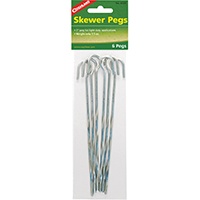
SKEWER PEGS STEEL 7 INCH 6 PCK
Unit of Sale: PK 6 Brand: COGHLAN'S Model: 8326 UPC: 056389083264 Country of Origin: GB [SHORTDESCRIPTION] 7 in steel skewer tent pegs including a twisted square steel rod which provides improved holding power. Height: 2.0 in Length: 7 in Material: Steel [SPECIFICATION] Package Length: 7.5" Package Width: 5.5" Package Height: 2.0" Shipping Weight: 0.25 Pounds
Brand: primesalesupply
Category: Home & Garden > Kitchen & Dining > Kitchen Tools & Utensils > Food Sticks & Skewers > Food Skewers